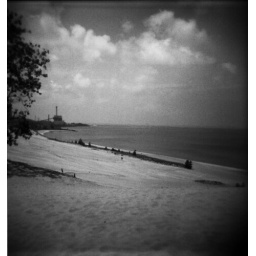
containing, in alphabetical order, greenery, indiana dunes, lake michigan, and a power plant 2